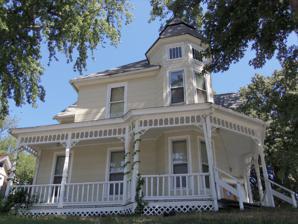
Building: William T. Goodrich House
Country: United States of America
Year built: 1900
Historic house in Iowa, United States United States historic place William T. Goodrich House U.S. National Register of Historic Places Show map of Iowa Show map of the United States Location 1156 E. 15th St. Davenport, Iowa Coordinates 41°32′24″N 90°34′32″W / 41.54000°N 90.57556°W / 41.54000; -90.57556 Area less than one acre Built 1900 Architectural style Queen Anne MPS Davenport MRA NRHP reference No. 83002441 Added to NRHP July 7, 1983 The William T. Goodrich House is located on the east side of Davenport, Iowa , United States. It has been listed on the National Register of Historic Places since 1983. William T. Goodrich was a harness maker and a foreman at the Rock Island Arsenal . The 2½-story frame structure features the asymmetry and irregular plan that are typical of the Queen Anne style. The corner tower and the broad wrap-around porch are prominent features. It is located on a raised corner lot that gives the house an added sense of prominence. References